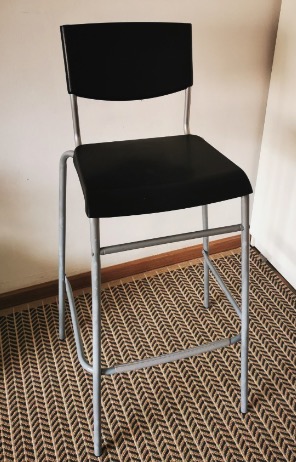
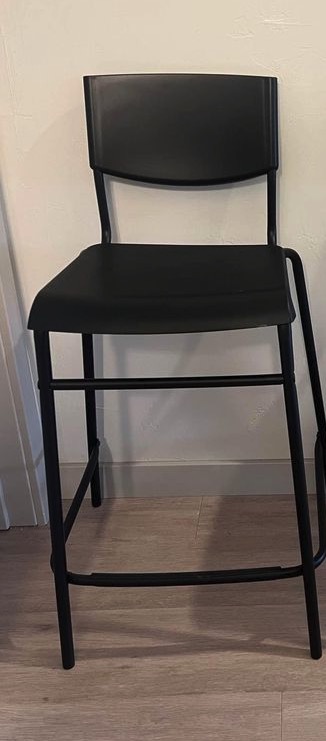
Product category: stool
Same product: no